Flatiron Building (Novato, California)

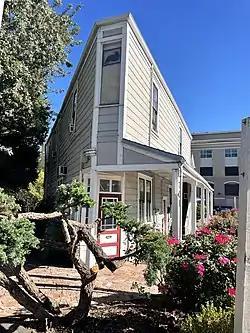

The Flatiron Building is a historic building in the "Old Town" of Novato, California. Built in 1908 by Abraham Yelmorini, a Swiss immigrant and dairy farmer, who also operated a saloon behind it. It was designed to attract the attention of passengers arriving at the nearby Novato train station and prevent them from seeing the other saloons in town. After Mr. Yelmorini's saloon ceased operations, a Wells Fargo express office opened in its place. Below street level are several black doors, for purposes unknown. It served as offices of the local newspaper, the Marin County Banner, and in 1922, for the Novato Advance. In 1918, it housed a market; in 1958, a thrift shop; in 2007, a gift shop; a home furnishings store; and in 2012, a bookshop.